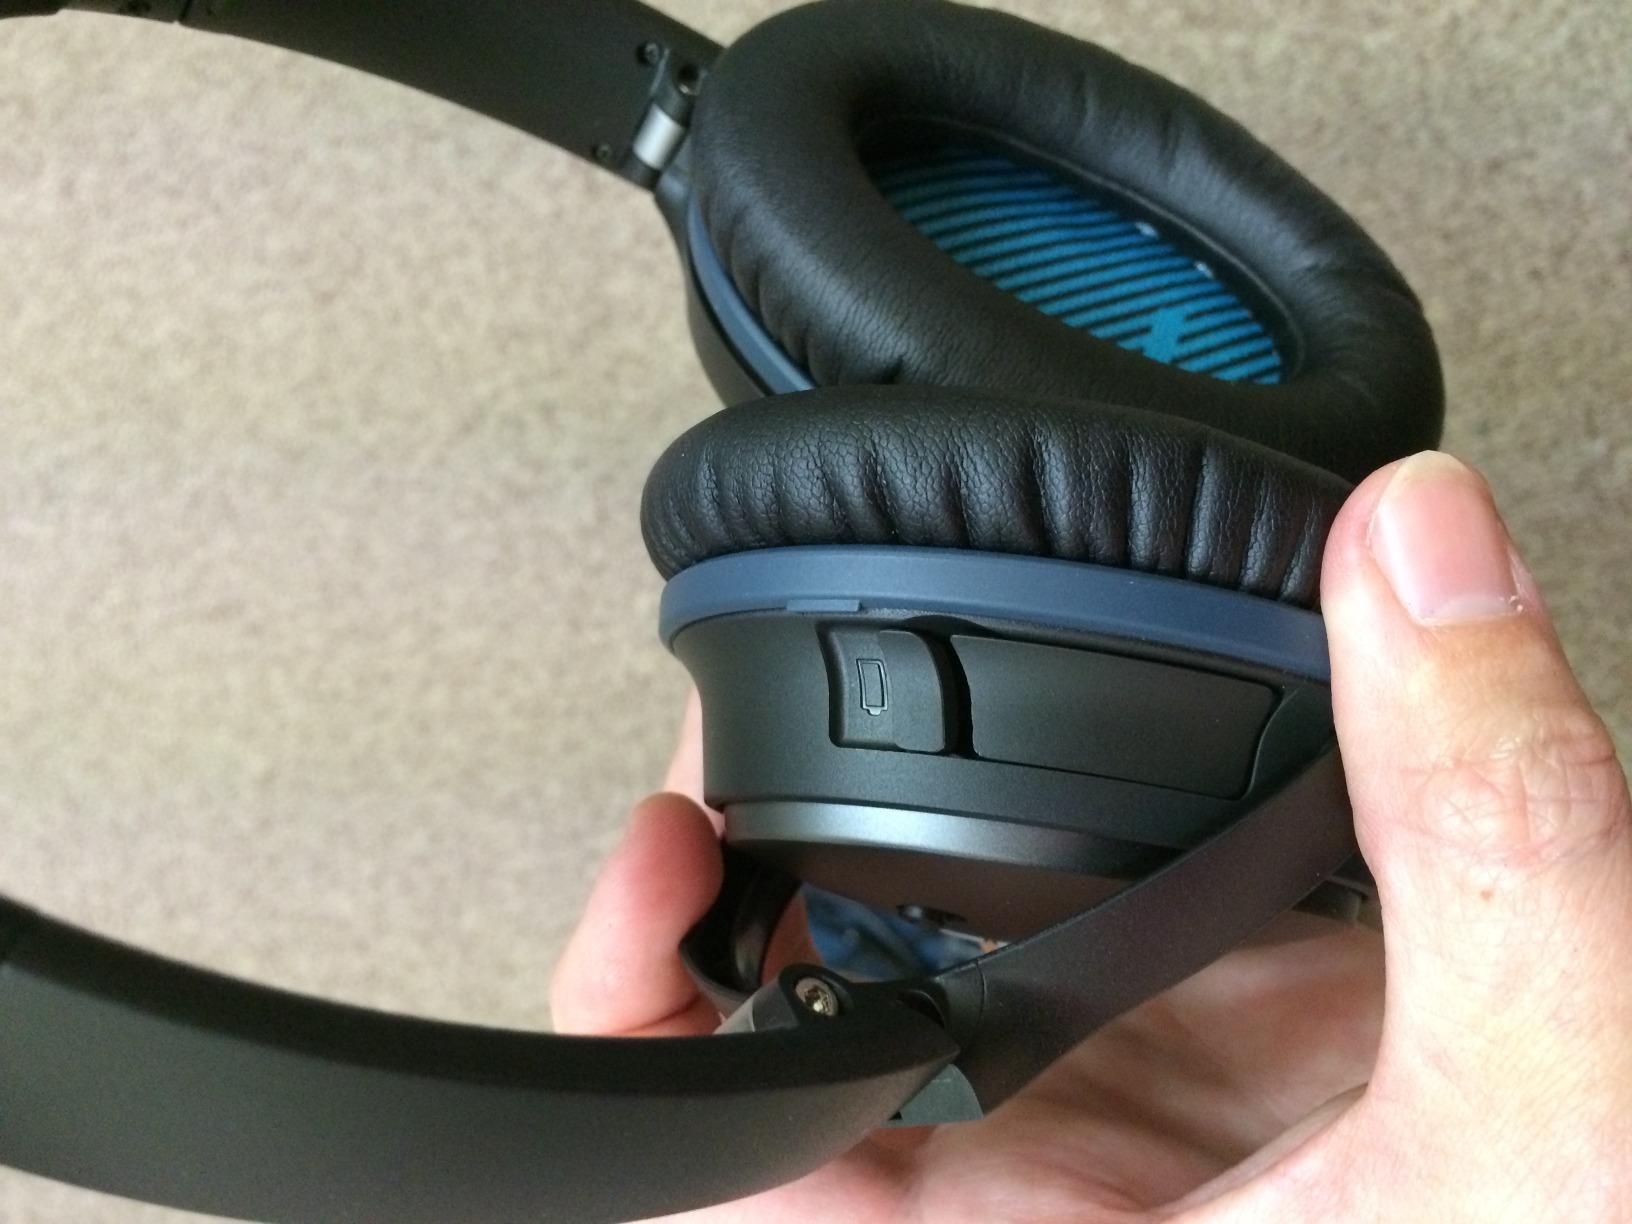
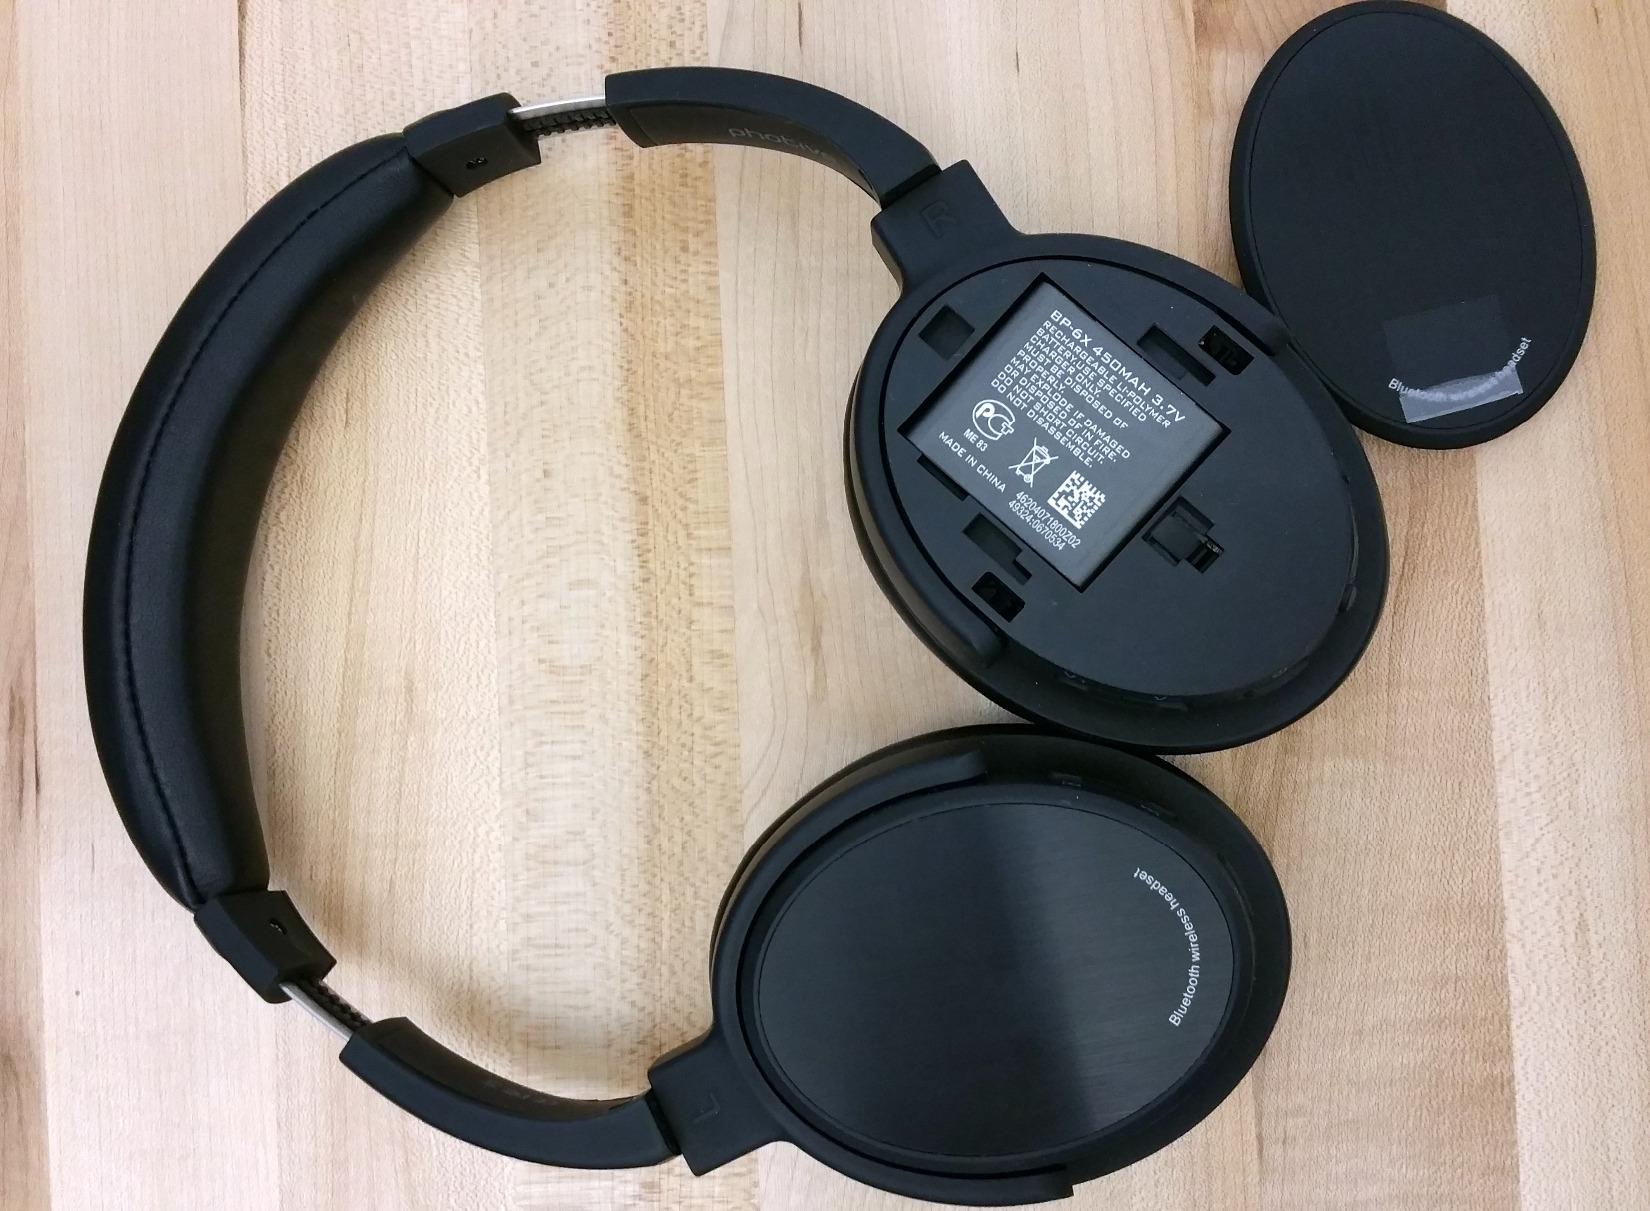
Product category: headphones
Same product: no